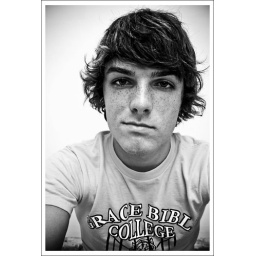
Hanging out in black &amp;amp; white